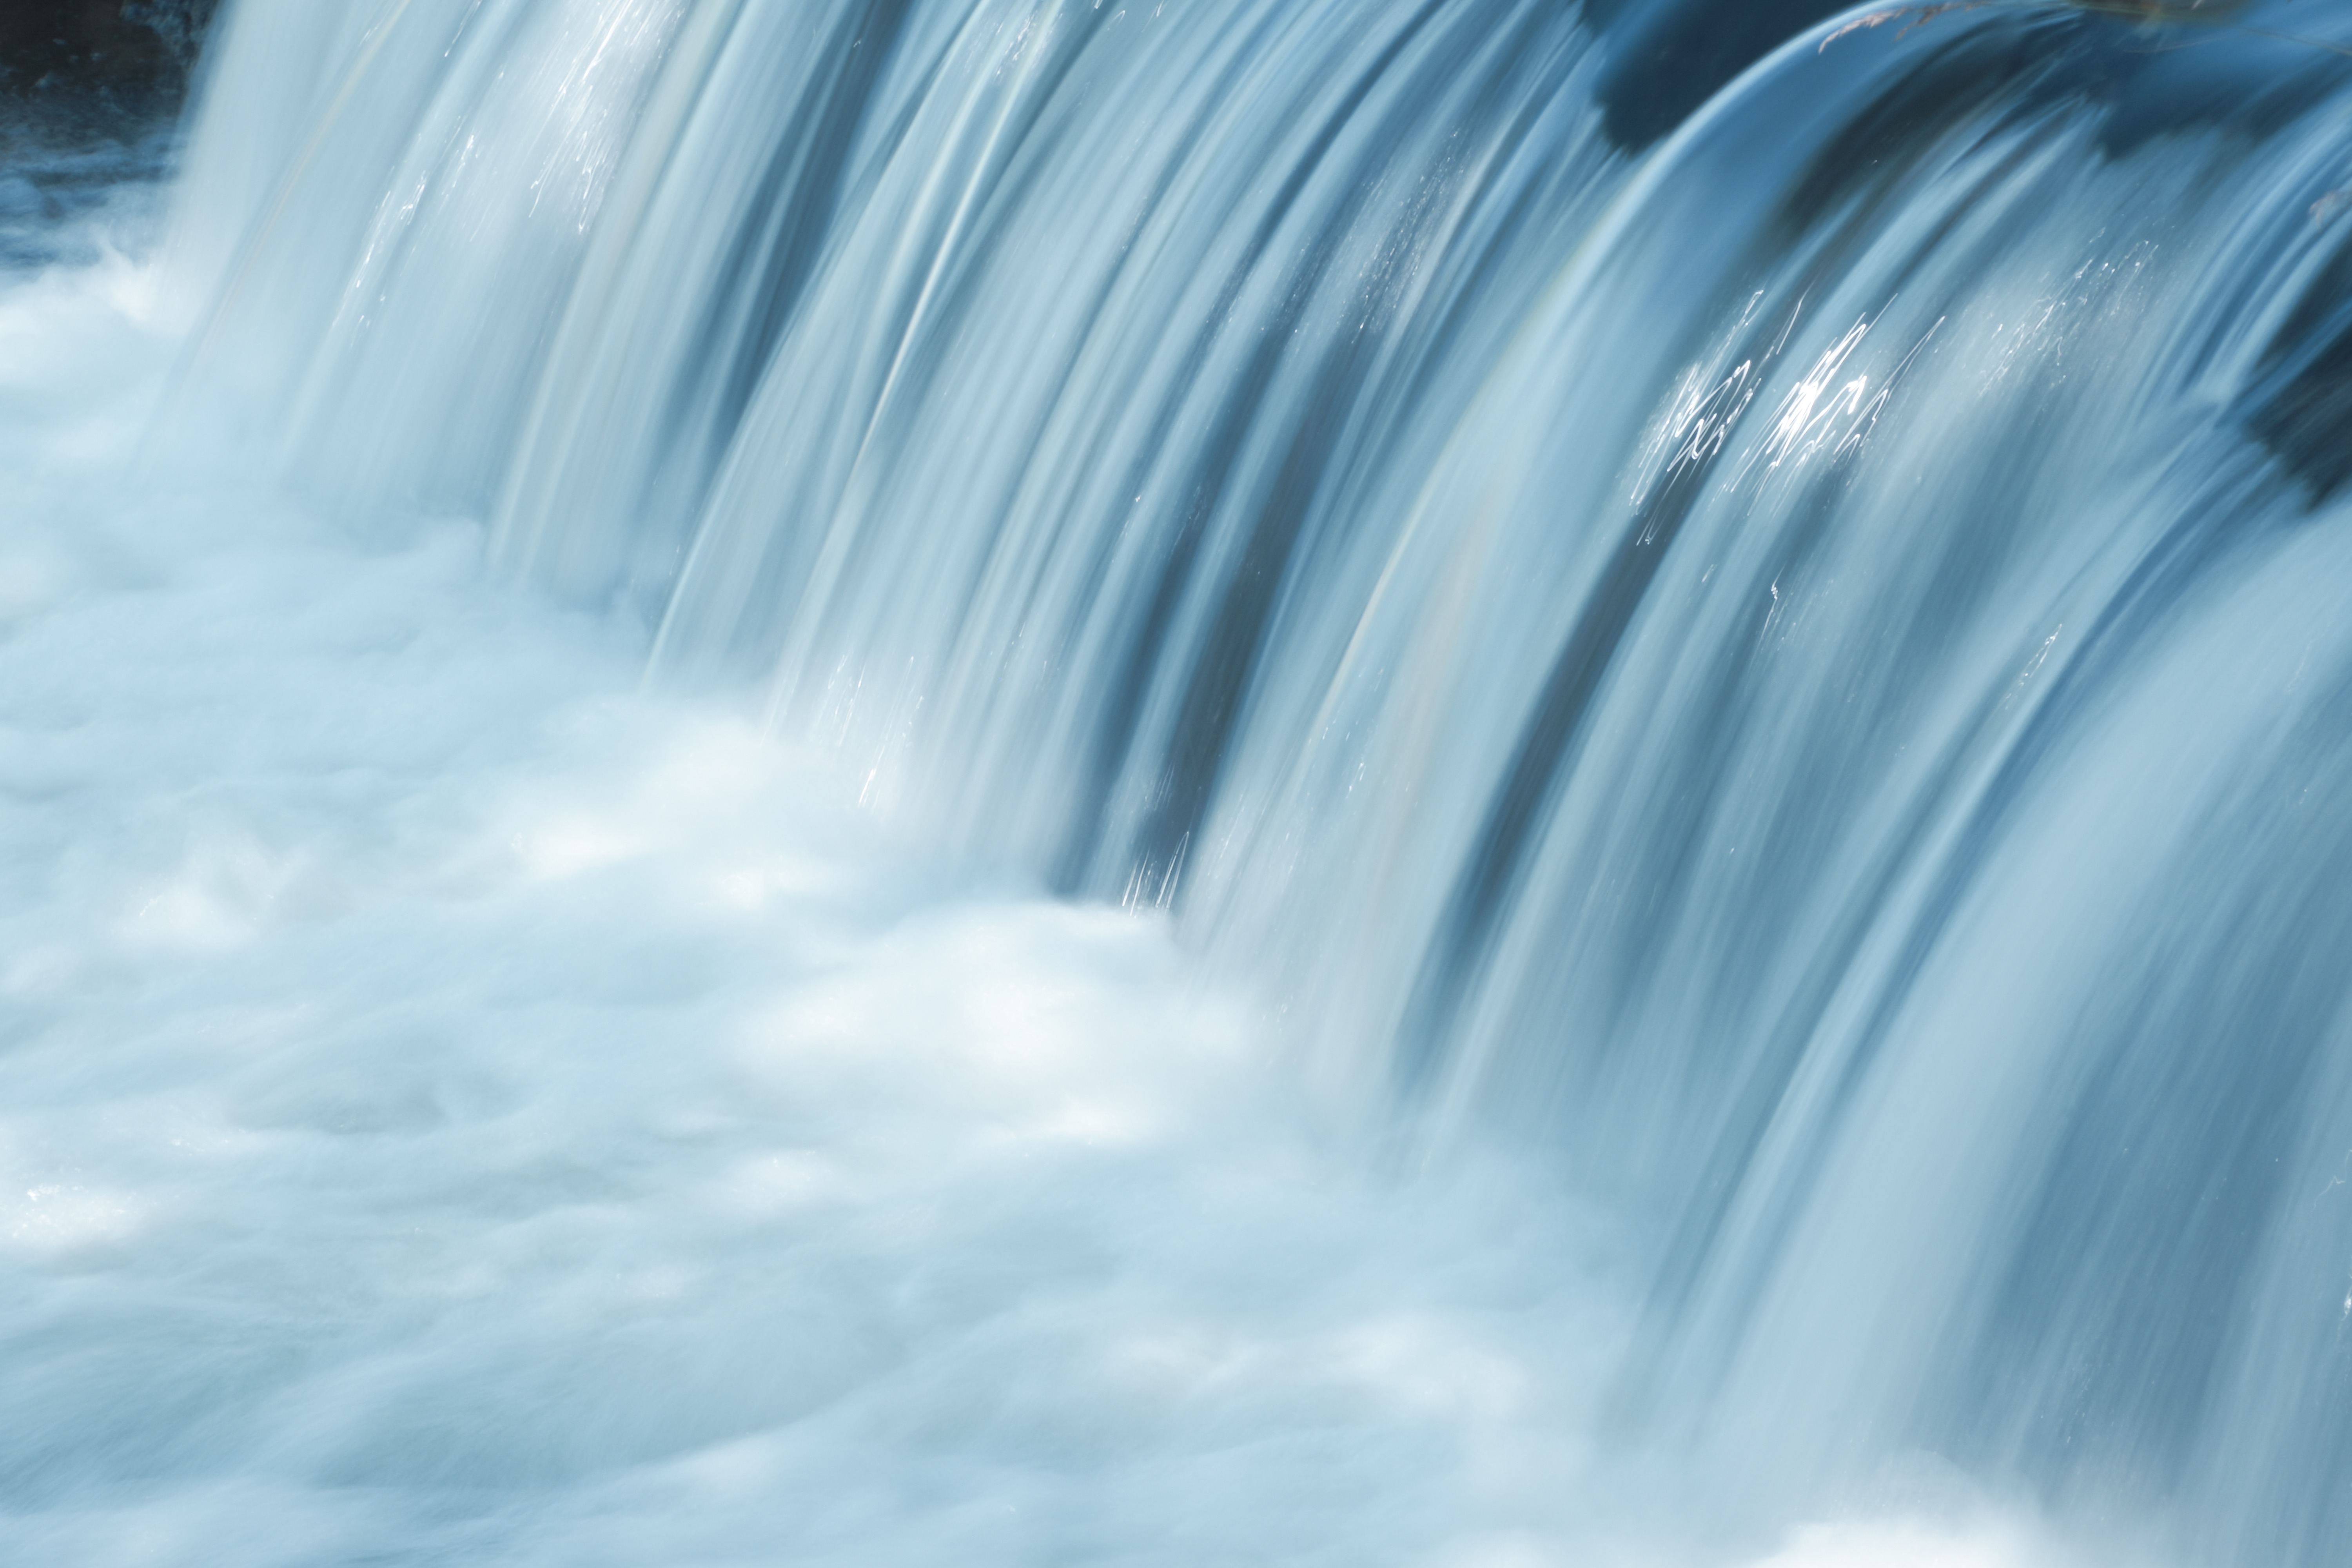
water, waterfall, sunlight, wave, ice, blue, movement, body of water, water feature, freezing, water level, dynamics, atmospheric phenomenon, wind wave